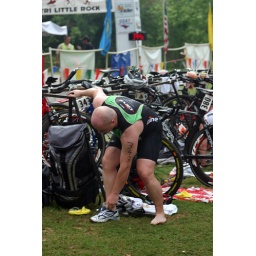
June 1st LR Sprint TRI with the swim in the ski lake and the bike and run on the NLR River trail